Satyendra Nath Bose

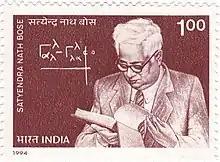
Bose on a 1994 stamp of India

After his stay in Europe, Bose returned to Dhaka in 1926. He did not have a doctorate, and so ordinarily, under the prevailing regulations, he would not be qualified for the post of Professor he applied for, but Einstein recommended him. He was then made Head of the Department of Physics at Dhaka University. He continued guiding and teaching at Dhaka University and was the Dean of the Faculty of Science there until 1945.